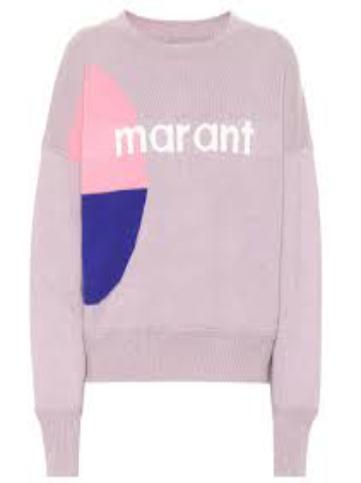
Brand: Isabel Maran-1
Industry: Clothes